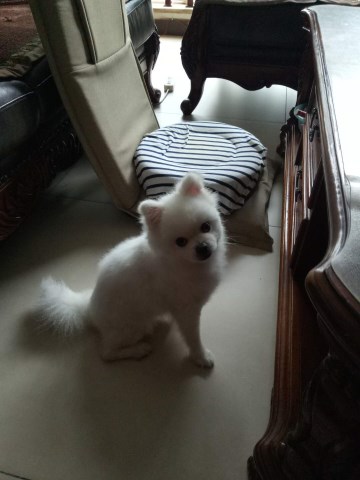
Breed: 1936-n000005-Pomeranian